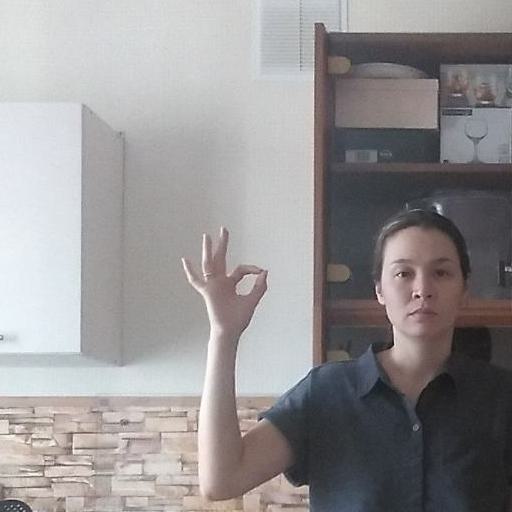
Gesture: ok